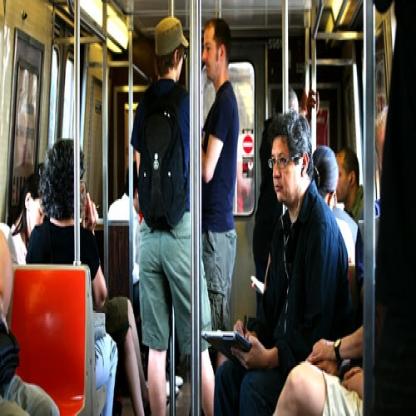
Scene: Indoor